Computer cooling

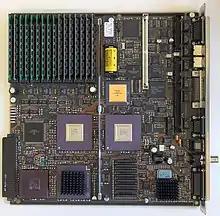
Mainboard of a NeXTcube computer (1990) with 32 bit microprocessor Motorola 68040 operated at 25 MHz. At the lower edge of the image and left from the middle, the heat sink mounted directly on the CPU can be seen. There was no dedicated fan for the CPU. The only other IC with a heat sink is the RAMDAC (right from CPU).

Passive heatsink cooling involves attaching a block of machined or extruded metal to the part that needs cooling. A thermal adhesive may be used. More commonly for a personal computer CPU, a clamp holds the heatsink directly over the chip, with a thermal grease or thermal pad spread between. This block has fins and ridges to increase its surface area. The heat conductivity of metal is much better than that of air, and it radiates heat better than the component that it is protecting (usually an integrated circuit or CPU).